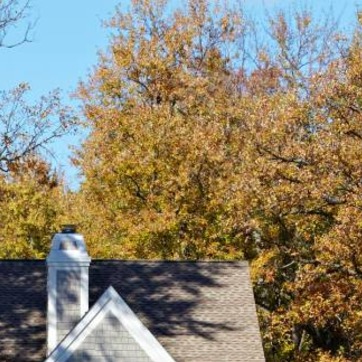
Material: foliage